Bahawalpur (princely state)

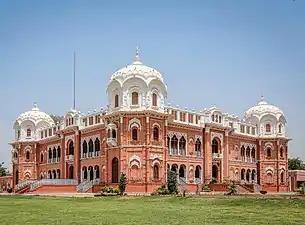
Darbar Mahal palace, constructed in 1905 by Bahawal Khan V

The Nawabs donated portions of their land in Lahore to Punjab University, while the mosque at Aitchison College was also donated by the Nawab. The Bahawalpur Block of the King Edward Medical College was also donated by the Nawab.